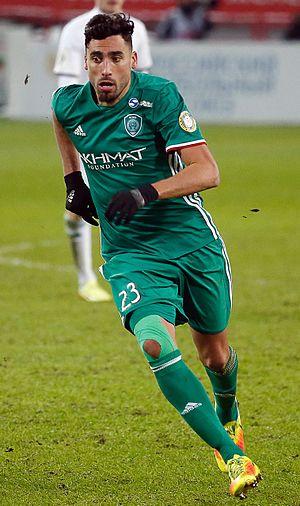
Facundo Píriz, né le 27 mars 1990 à Tarariras, est un footballeur uruguayen, évoluant au poste de milieu défensif au Rapid Bucarest.